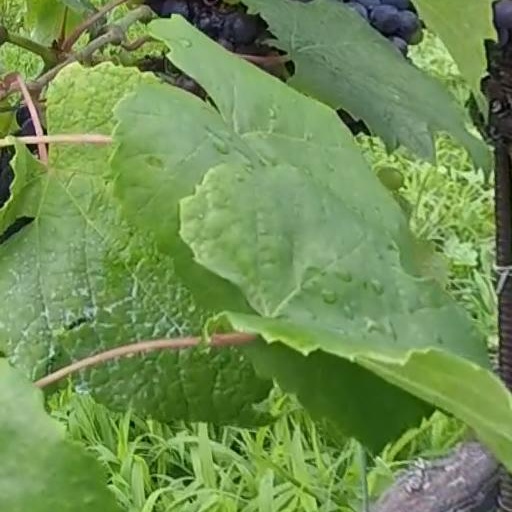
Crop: grape